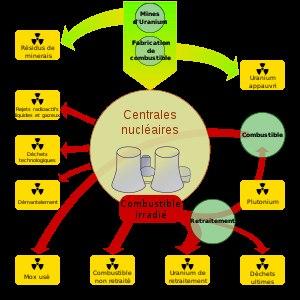
L'histoire du programme nucléaire civil de la France relate le cheminement qui a conduit la France à devenir le deuxième pays producteur d'électricité nucléaire dans le monde, tant par le nombre de réacteurs en activité que par la puissance installée et la quantité d'énergie électrique produite. Depuis les années 1990, les trois quarts de l’électricité française sont d’origine nucléaire ; en 2018 cette part est de 71,7 %.